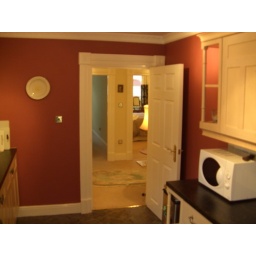
The switch for the under cabinet lights is behind the microwave